Harvey Karman

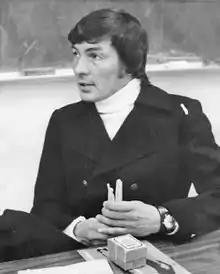

Harvey Leroy Karman (April 26, 1924 – May 6, 2008) was an American psychologist and the inventor of the Karman cannula, a flexible suction cannula used for early-term abortions.